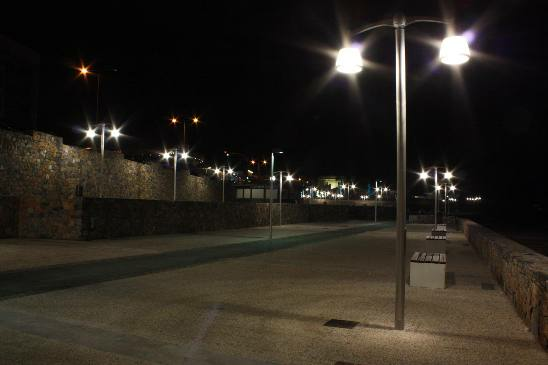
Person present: No